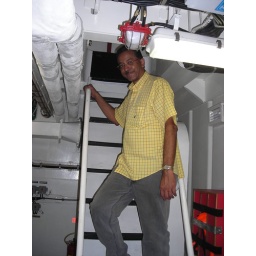
on the coast guard ship in Mumbai